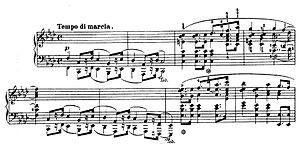
La Fantaisie en fa mineur opus 49 est une vaste pièce pour piano de structure libre composée par Frédéric Chopin. Composée en 1841 et dédiée à la princesse Catherine de Souzo, elle est publiée en 1841 chez l'éditeur Schlesinger à Paris.